Roseline Filion

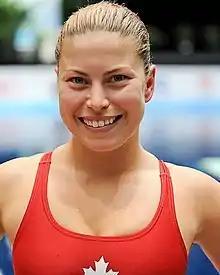

Roseline Filion (born July 3, 1987) is a retired Canadian diver. She used to compete in the 10 m synchronized event with Meaghan Benfeito. Filion has twice won an Olympic bronze medal in the 10 m platform synchro event: at the 2012 Summer Olympics in London and the 2016 Summer Olympics in Rio de Janeiro. She has also won a bronze at the World Aquatics Championships and Commonwealth Games. She retired in January 2017.